Han Mei (speed skater)

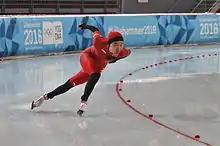
Han pictured competing in 2016

At the 2016 Youth Olympic Games in Lillehammer, Han won three silver medals. She competed at the ISU Junior Speed Skating World Cup and won the silver medal in the Women's 1000m category. She competed in the 2018 Winter Olympics in the Women's team pursuit.